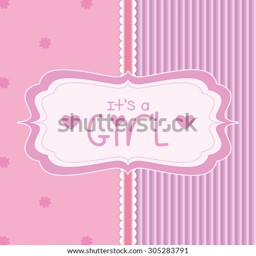
colored label on a textured background for baby showers